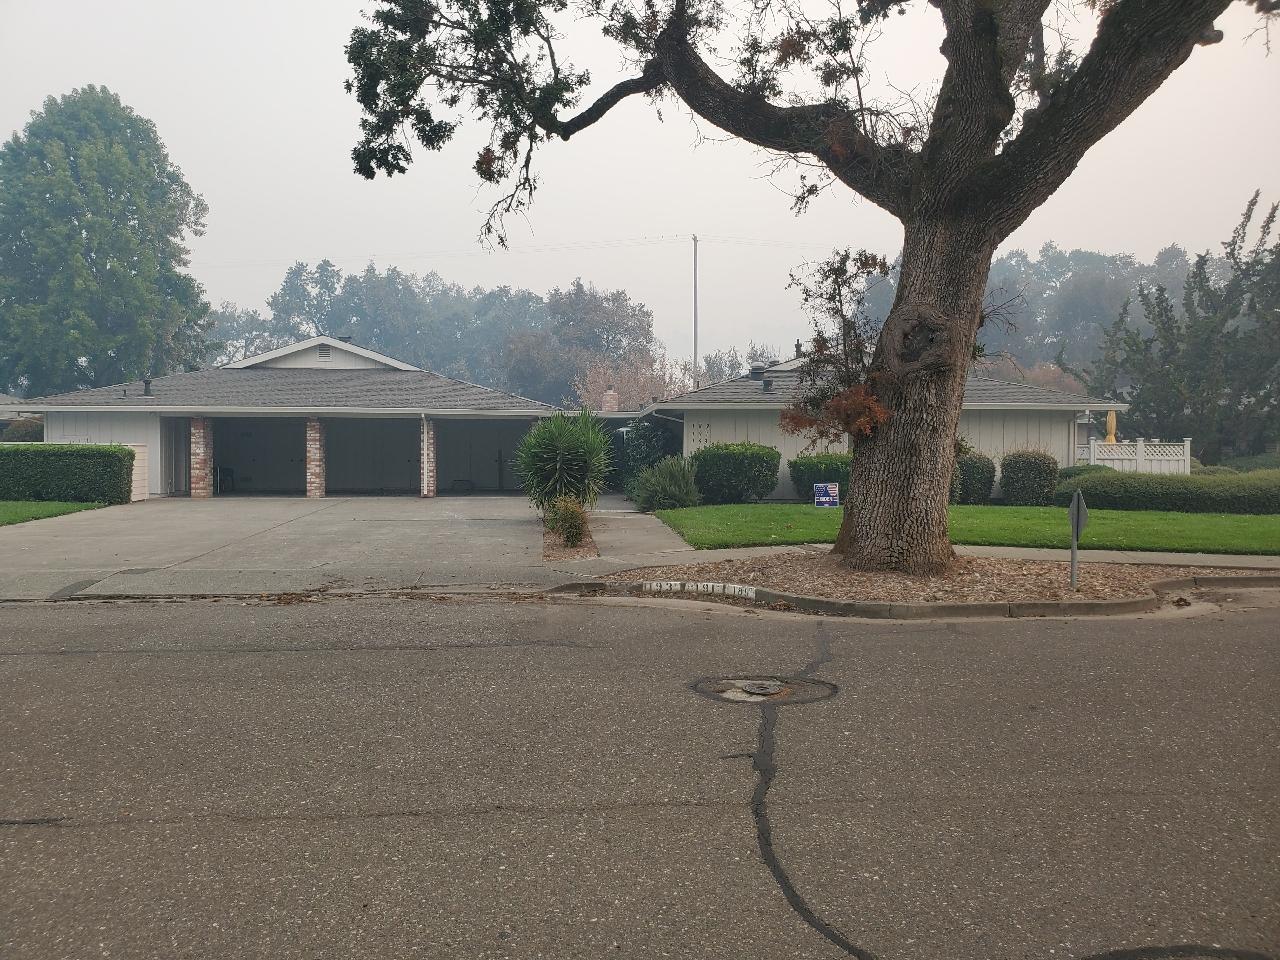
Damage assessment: no_damage